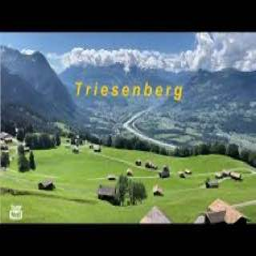
Triesenberg